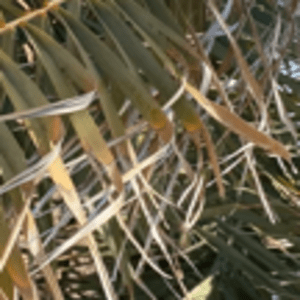
Label: Rachis Blight